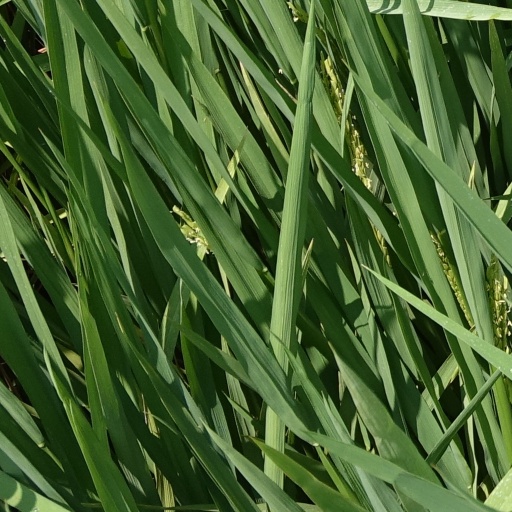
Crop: rice